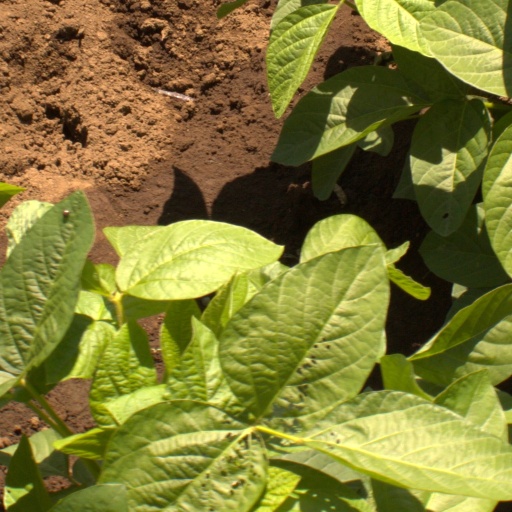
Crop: soybean